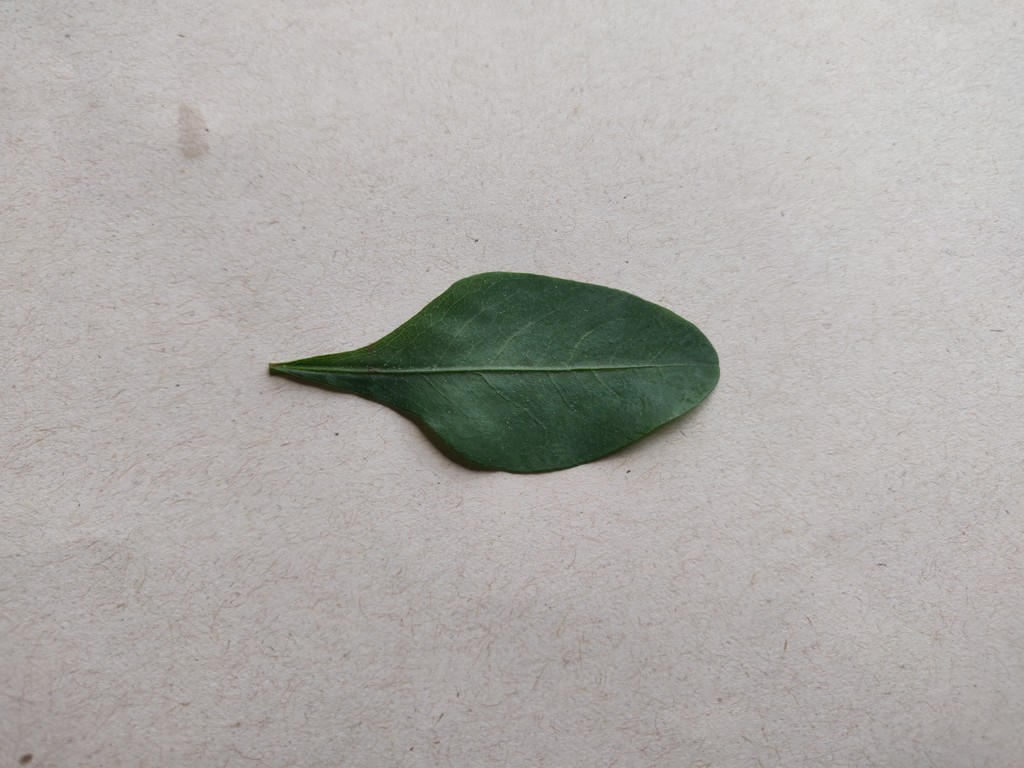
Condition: Healthy
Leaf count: single
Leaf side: front